Scottish society in the Middle Ages

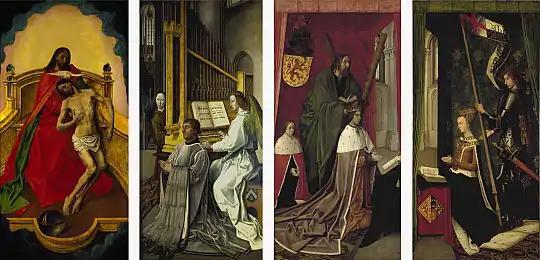
The fifteenth-century Trinity Altarpiece by Flemish artist Hugo van der Goes

Below the king were a small number of dukes (usually descended from very close relatives of the king) and earls, who formed the senior nobility. Below them were the barons, who held baronial manors from the crown. From the 1440s, fulfilling a similar role were the lords of Parliament, the lowest level of the nobility with the rank-given right to attend the Estates. There were perhaps 40 to 60 of these in Scotland throughout the period. Members of these noble ranks, perhaps particularly those that had performed military or administrative service to the crown, might also be eligible for the status of knighthood. Below these were the lairds, roughly equivalent to the English gentlemen. Most were in some sense in the service of the major nobility, either in terms of landholding or military obligations, roughly half sharing with them their name and a distant and often uncertain form of kinship. Below the lords and lairds were a variety of groups, often ill-defined. These included yeomen, later called by Walter Scott "bonnet lairds", often owning substantial land. Below them were the husbandmen, lesser landholders and free tenants that made up the majority of the working population. Serfdom died out in Scotland in the fourteenth century, although through the system of courts baron landlords still exerted considerable control over their tenants. Society in the burghs was headed by wealthier merchants who often held local office as a burgess, alderman, bailies or as a member of the council. A small number of these successful merchants were dubbed knights for their service by the king by the end of the era, although this seems to have been an exceptional form of civic knighthood that did not put them on a par with landed knights. Below them were craftsmen and workers that made up the majority of the urban population.